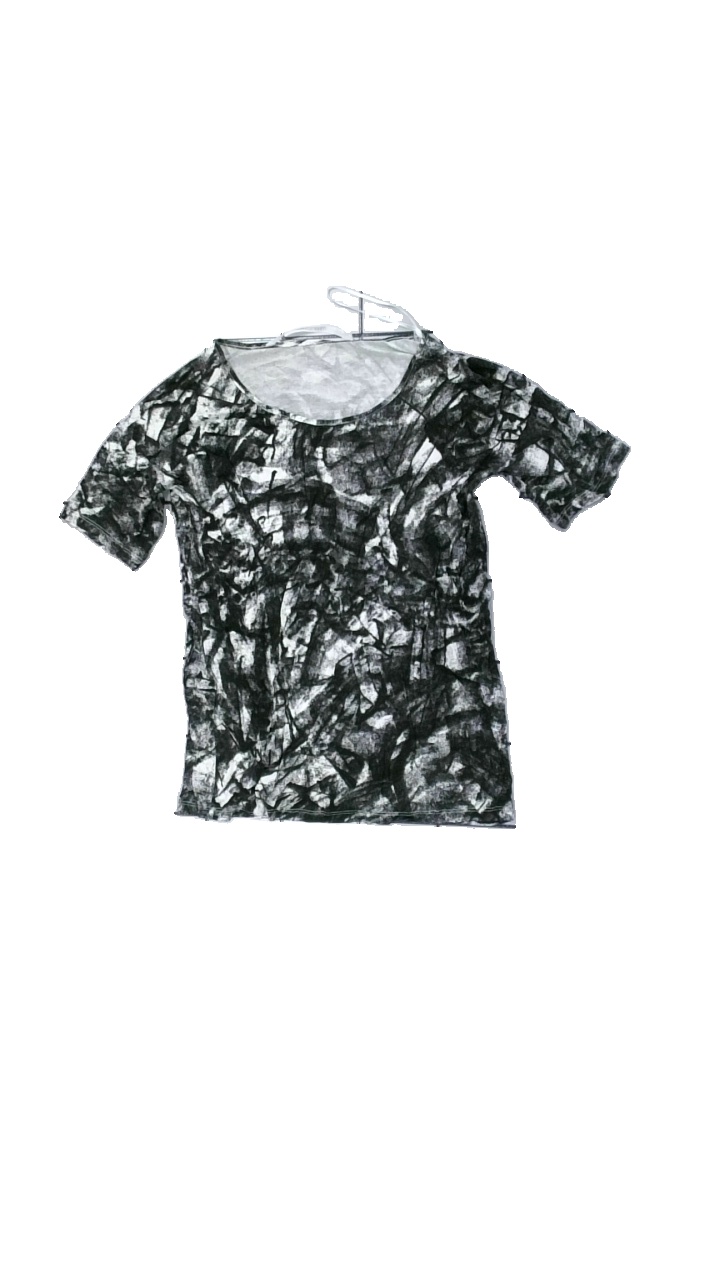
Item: T-shirt (Ladies)
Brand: Fabaolous
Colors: Black, White
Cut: Regular, C-collar
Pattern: Other
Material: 100% Viscose
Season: All
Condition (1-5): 5
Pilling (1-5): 5
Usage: Reuse
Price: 50-100